Production truck

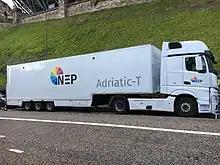
NEP Adriatic-T tender vehicle at Edinburgh Castle

Production trucks can broadcast from most remote locations and are available in platforms ranging from Ford Transit and Sprinter Vans, self-propelled units up to 45', and trailers up to 53'. However, most larger production trucks will travel with a tender vehicle, which will contain additional equipment that cannot be stored in the production truck itself. This equipment includes: